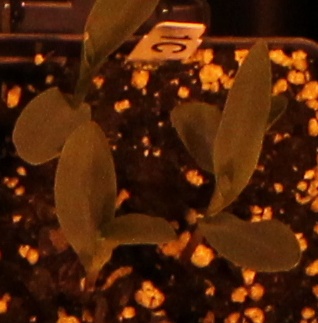
Label: Corn